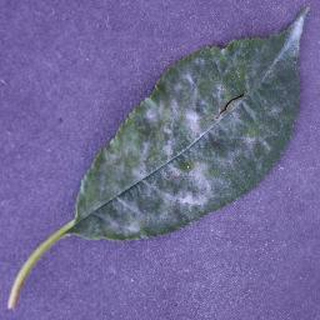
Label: cherry_powdery_mildew